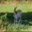
Label: deer